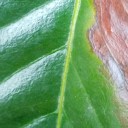
Label: Phoma